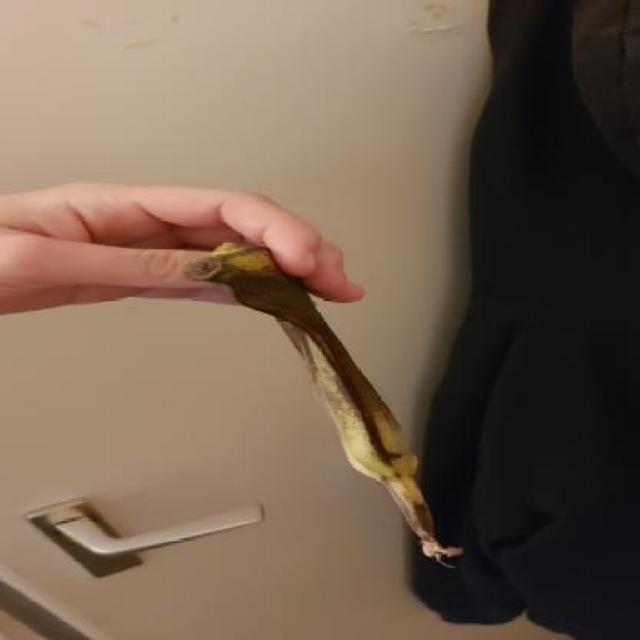
Label: bananas